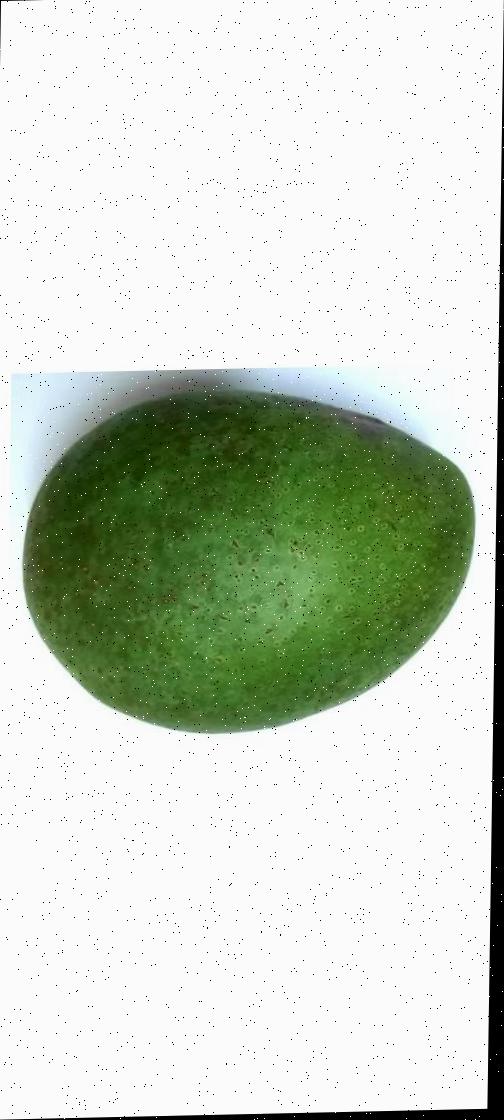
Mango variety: Ashshina Zhinuk